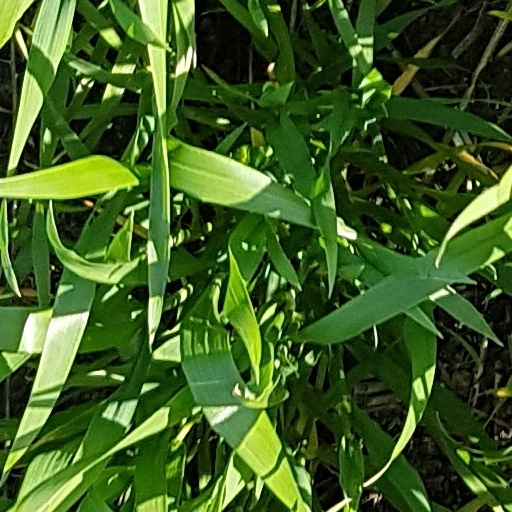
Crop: wheat